Shire of Donald

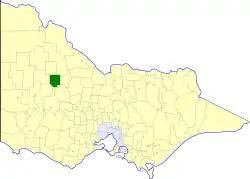
Location in Victoria

The Shire of Donald was a local government area about west-northwest of Bendigo, in western Victoria, Australia. The shire covered an area of , and existed from 1861 until 1995.